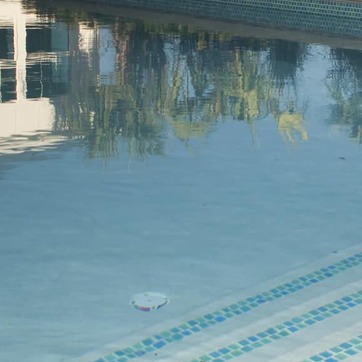
Material: water